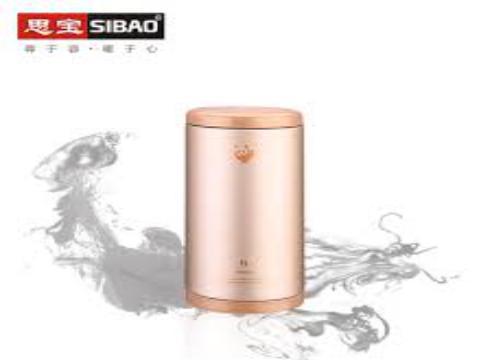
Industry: Necessities